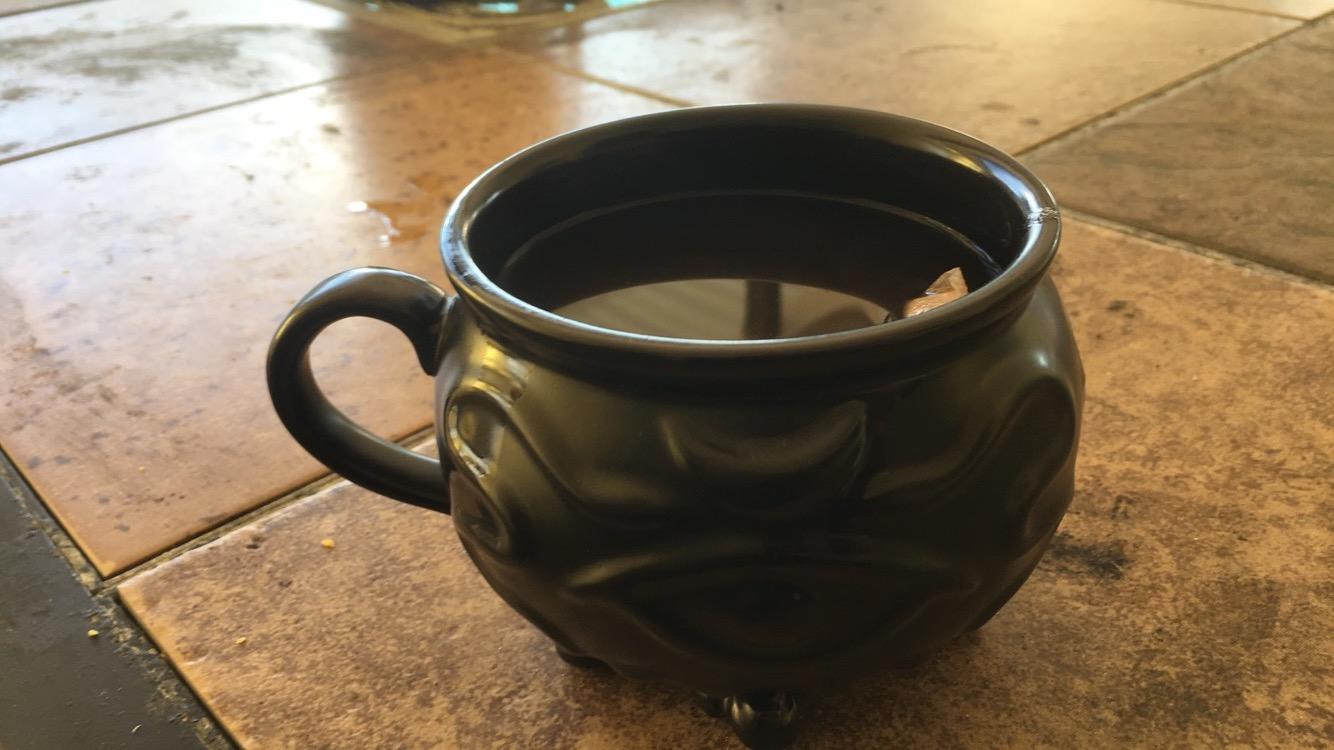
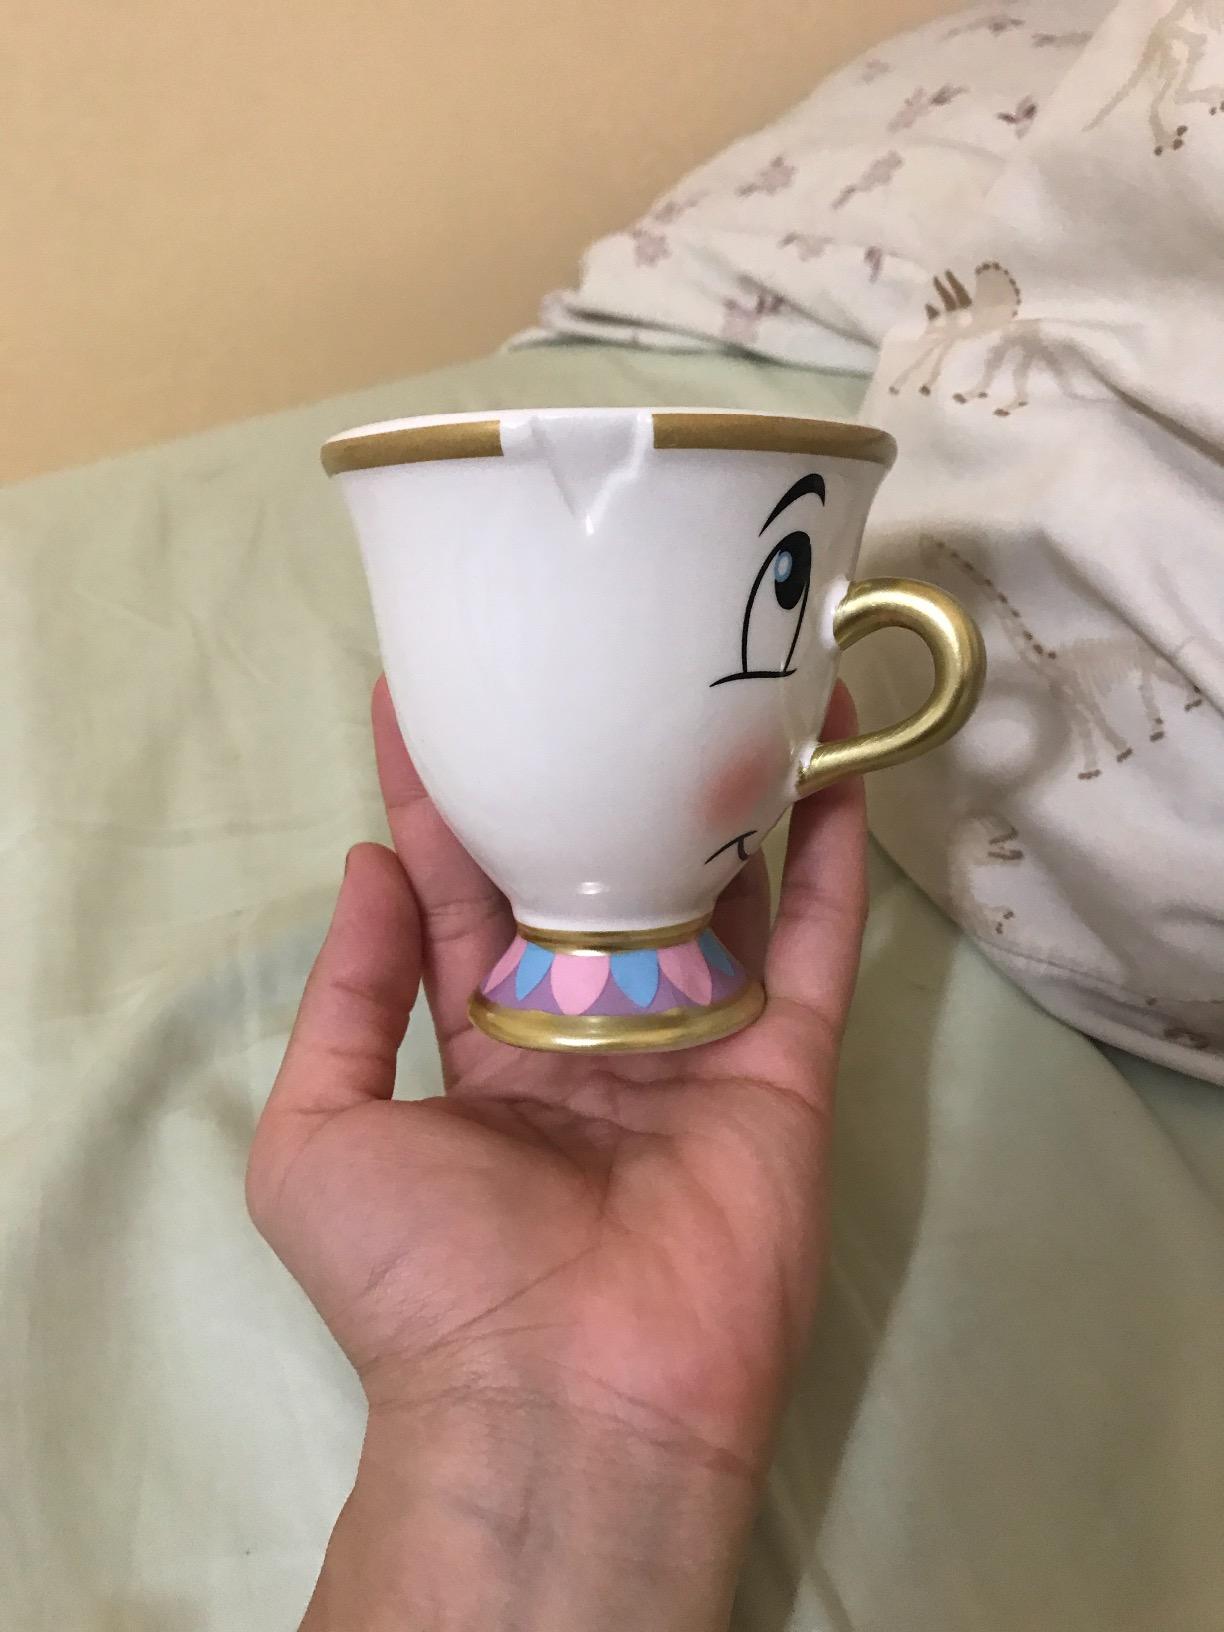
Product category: items_mug
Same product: no